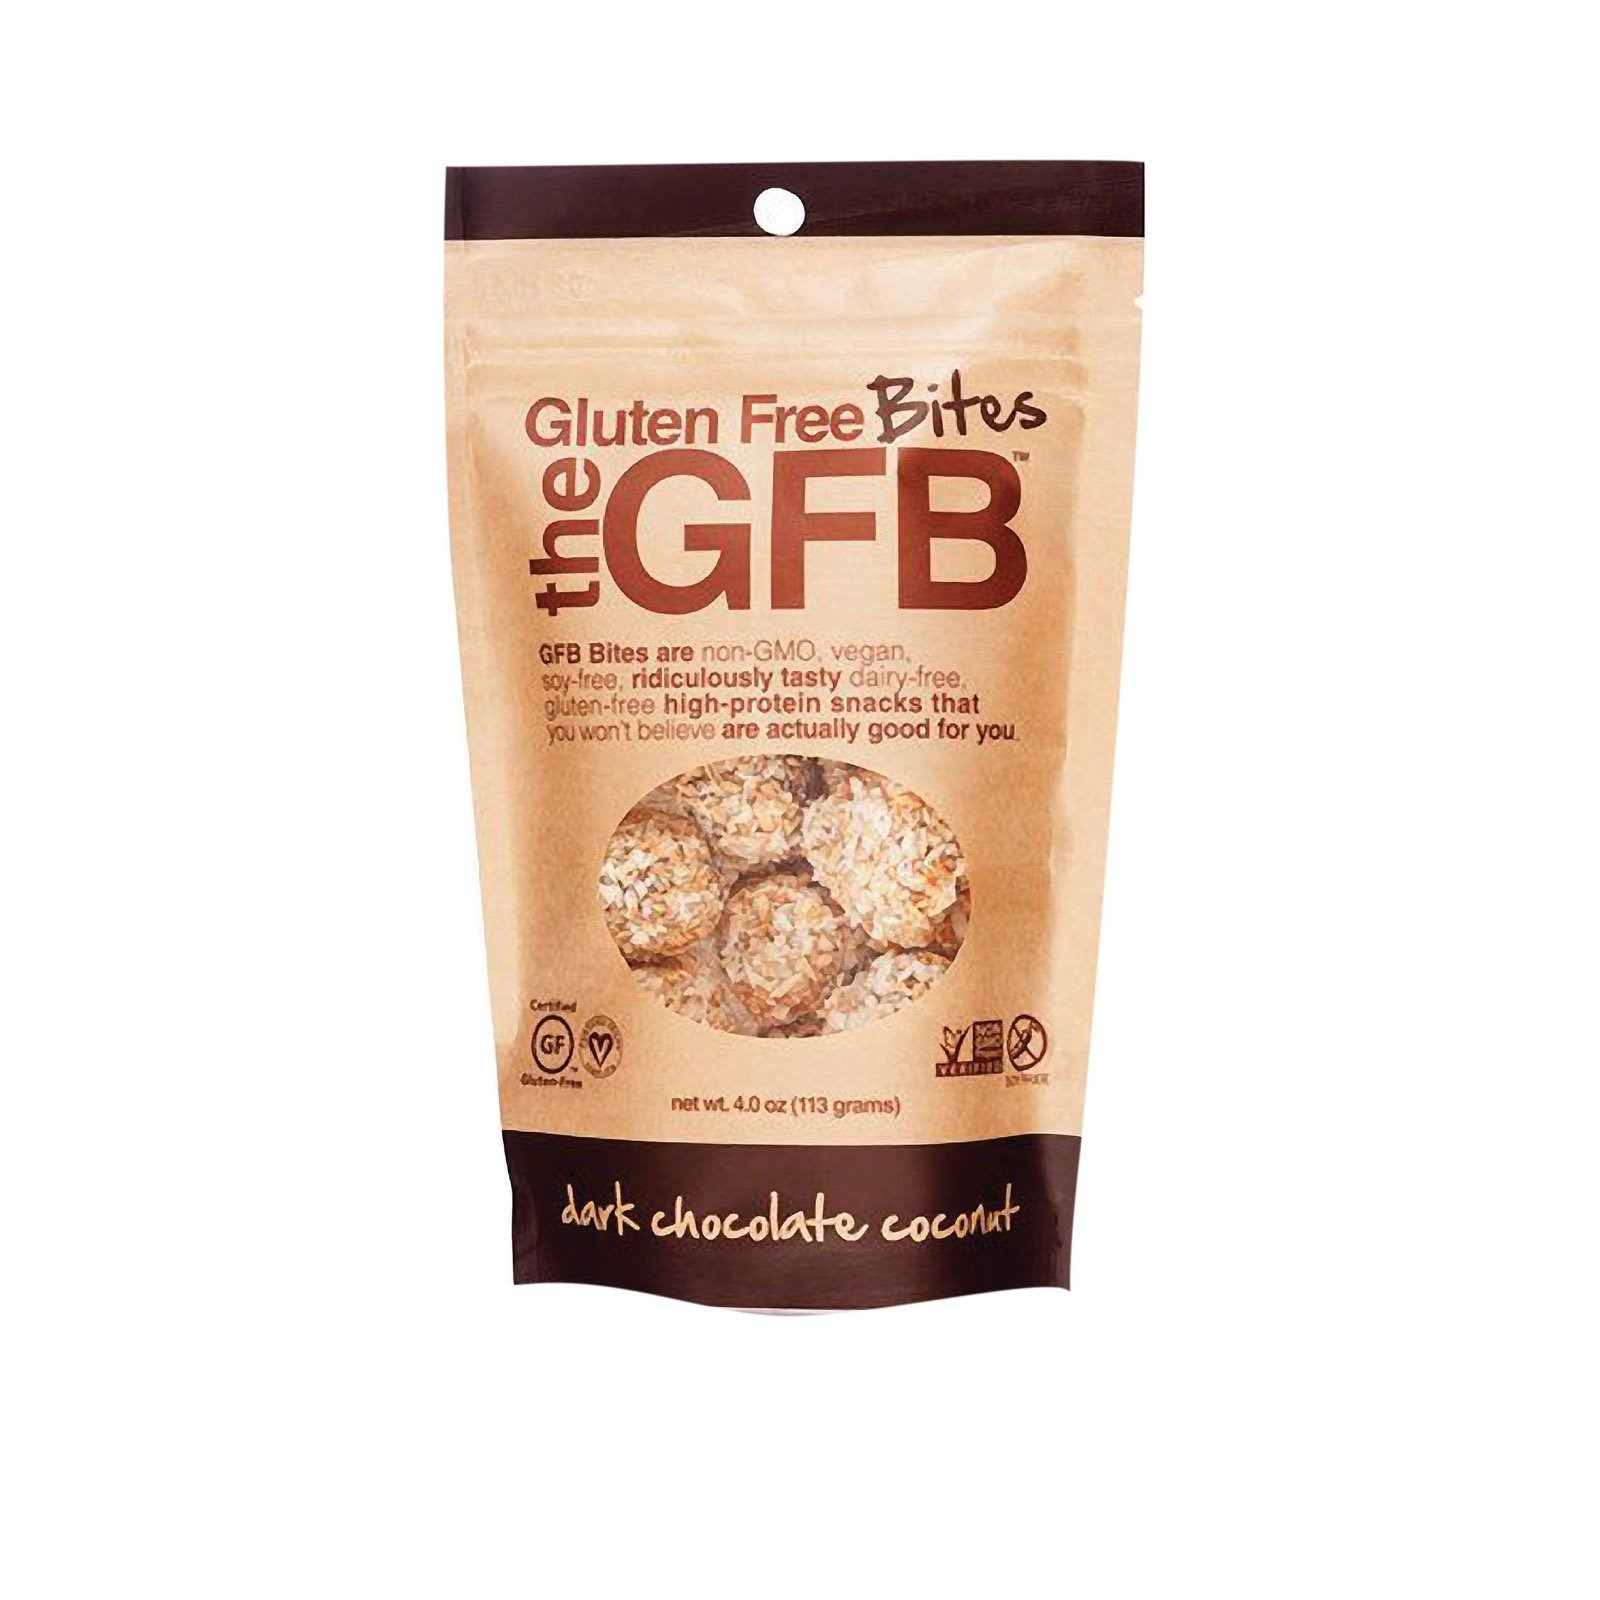
Item Name: The Gluten Freeb Bites - Dark Chocolate Coconut - Case of 6-4 oz6
Product Description: The Gluten Free Bites combines simple, wholesome and organic ingredients into something that tastes amazing; a healthy snack since we use only the highest quality all-natural, non-GMO, certified gluten-free, vegan, and dairy-free ingredients with plenty of protein that made with dark chocolate, toasted coconut, dates, agave nectar, sunflower seeds and flaxseed.
Value: 1.0
Unit: Count

Price: 46.99